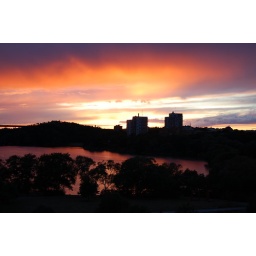
The sky is reflected in lake Trekanten.